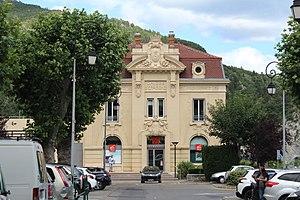
Agence de la Caisse d'Épargne, Sisteron.